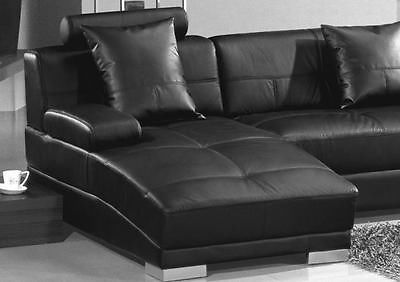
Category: sofa